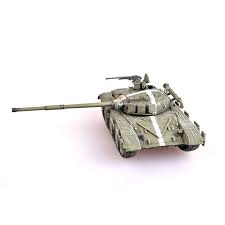
Label: Tank